Al Ahed Stadium

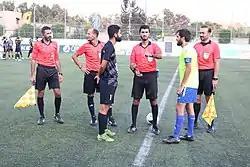
A 2021–22 Lebanese Premier League match at Al Ahed Stadium

Al Ahed Stadium is a football field located in the Al-Ouzai area of Bourj el-Barajneh, in the southern suburbs of Beirut, Lebanon. The stadium can accommodate about 2,000 spectators, and is owned by Al Ahed FC, which uses it as a training ground.